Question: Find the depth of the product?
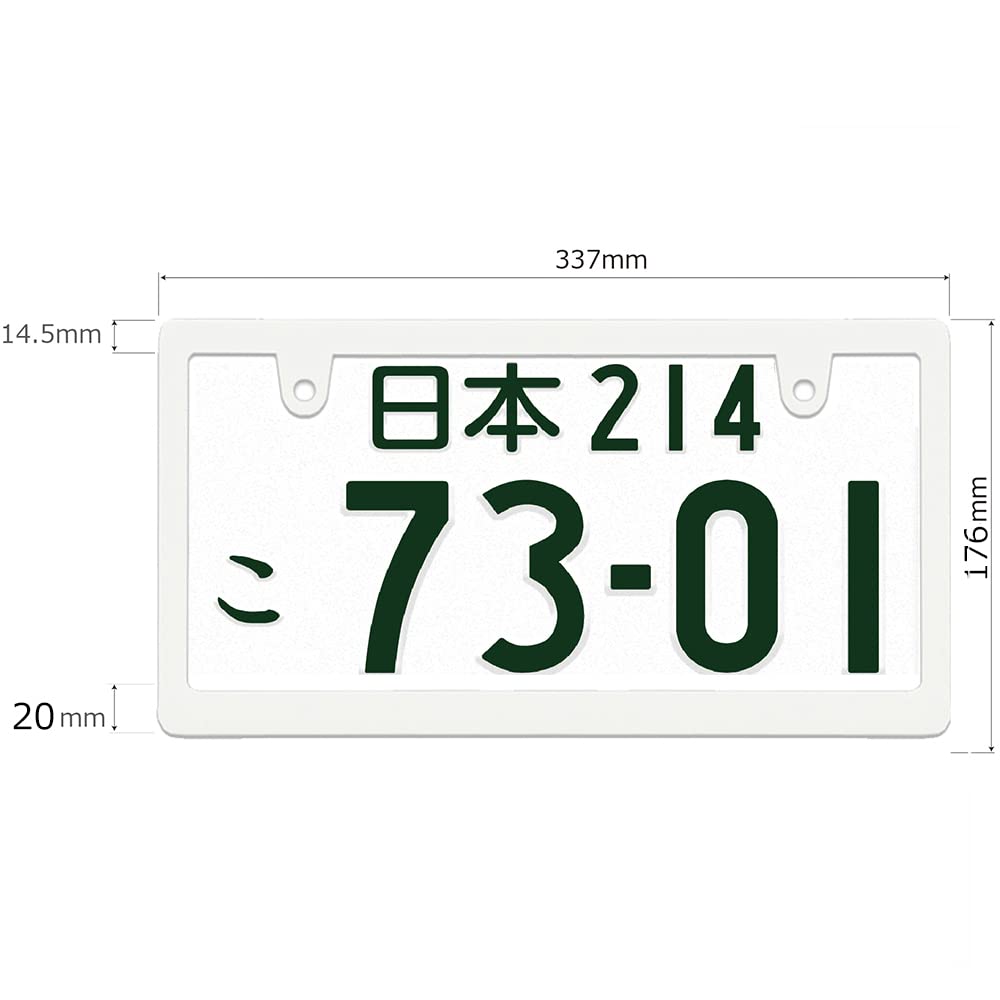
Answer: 14.5 millimetre